Black Moshannon State Park

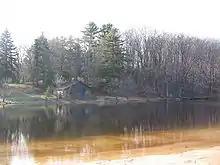
Black Moshannon's waters are dark with tannins (with the CCC-built Environmental Learning Center).

White-tailed deer, wild turkey, ruffed grouse, opossum, raccoon, hawks, chipmunks, porcupine, woodpeckers, and flying, red, and eastern gray squirrels are all fairly common in the park. Black bears also inhabit Black Moshannon State Park. Many of these animals were decimated due to the effects of deforestation, pollution and unregulated hunting and trapping during the late 19th century. Hunting controls established by the Pennsylvania Game Commission and the work of the Civilian Conservation Corps and Pennsylvania Department of Conservation and Natural Resources in re-establishing the second growth forest have led to the strong comeback of game species at Black Moshannon State Park and throughout the forests of Pennsylvania.